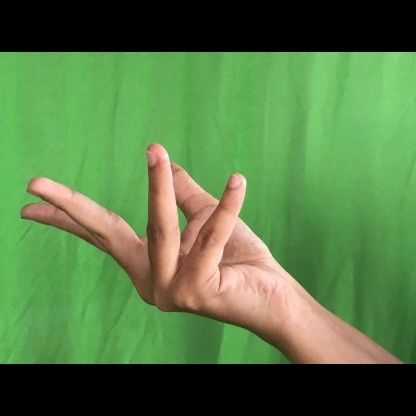
Mudra: Alapadmam